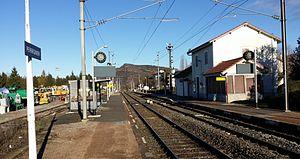
Voies de la gare de Perrignier
Perrignier est une commune de la Haute-Savoie située à environ 8 kilomètres de Thonon-les-Bains et à proximité du lac Léman. Elle fait partie de l'agglomération urbaine du Grand Genève. Elle est jumelée avec la commune française de Guénin dans le Morbihan.